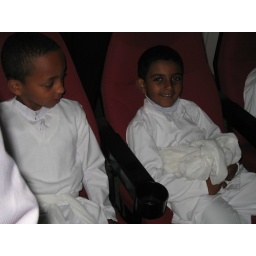
The boys all dressed in white